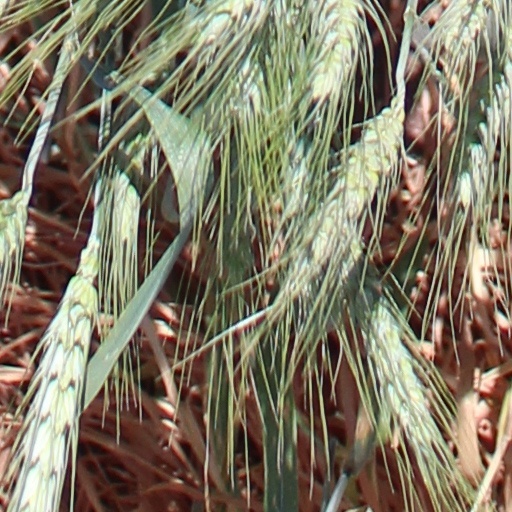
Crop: wheat